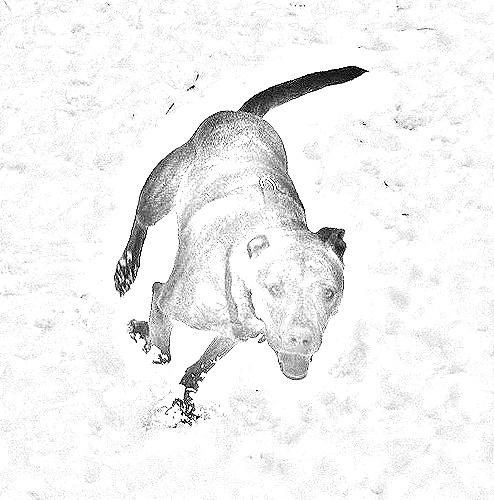
Portrait style: Sketch Portrait